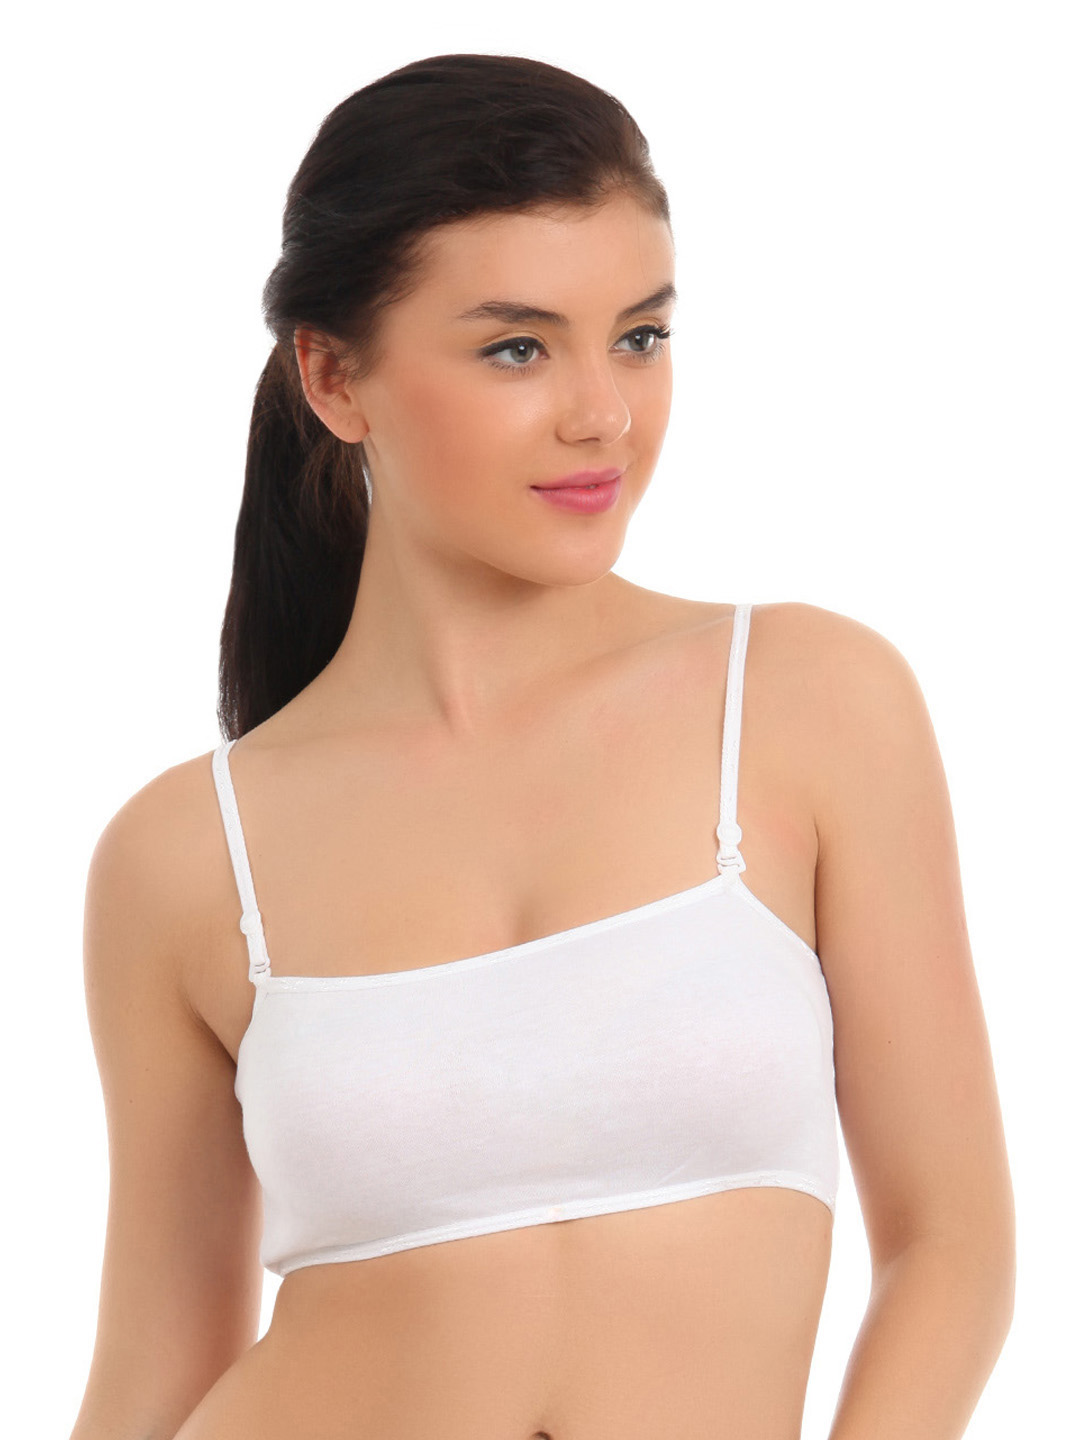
Red Rose White Camisole
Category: Apparel / Innerwear / Camisoles
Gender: Women
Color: White
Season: Winter 2015
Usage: Casual